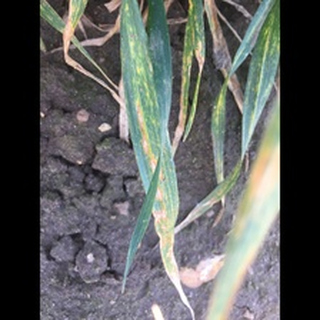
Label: wheat_septoria